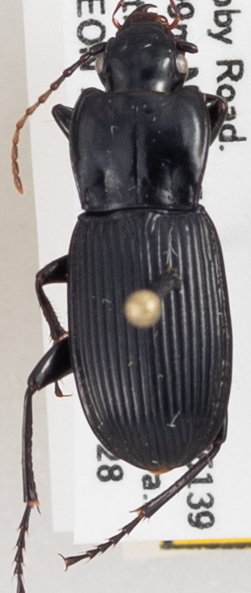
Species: Pterostichus herculaneus
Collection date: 2020-07-28
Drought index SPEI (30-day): -0.1
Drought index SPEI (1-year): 0.32
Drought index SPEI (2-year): -1.69